Bregentved

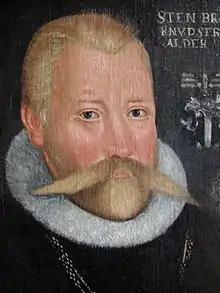
Steen Brahe, who owned Bregentved from 1581 to 1630

The first known reference to Bregentved is from 1319 when King Eric VI of Denmark passed the estate to Roskilde Abbey. From the end of the 14th century the property was owned by a succession of aristocratic families, including that of Krognos in the 16th century, until 1718 when it was acquired by King Frederick IV. In the eighteenth century Bregentved was in consecutive Birks, so had separate legal jurisdiction from Haslev Sogn (parish) and old Ringsted Herred (hundred). The north wing still extant in the early 21st century was built 1731-36 by architect Lauritz de Thurah and has a black-tiled, hipped roof. It contains a chapel on the first floor.